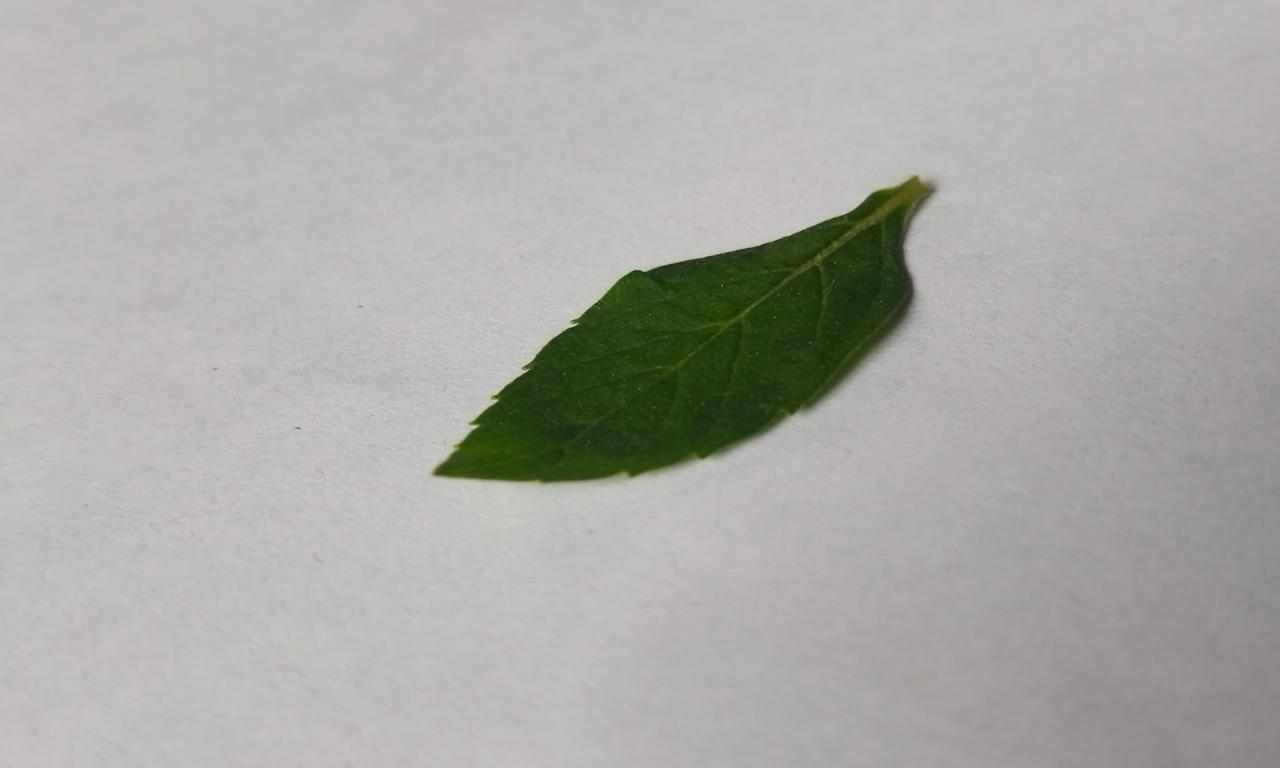
Label: Fresh